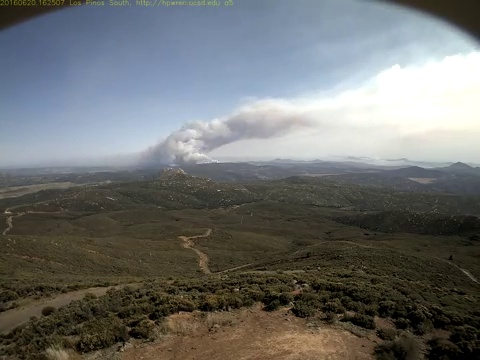
Fire: no
Smoke: yes